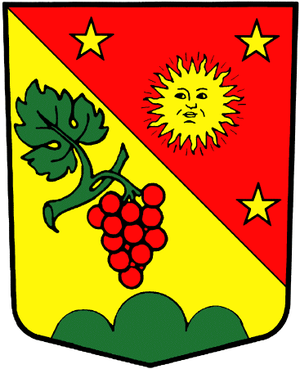
Randogne est une ancienne commune suisse du canton du Valais, située dans le district de Sierre. Elle fusionna le 1ᵉʳ janvier 2017 avec Mollens, Montana et Chermignon pour former Crans-Montana.